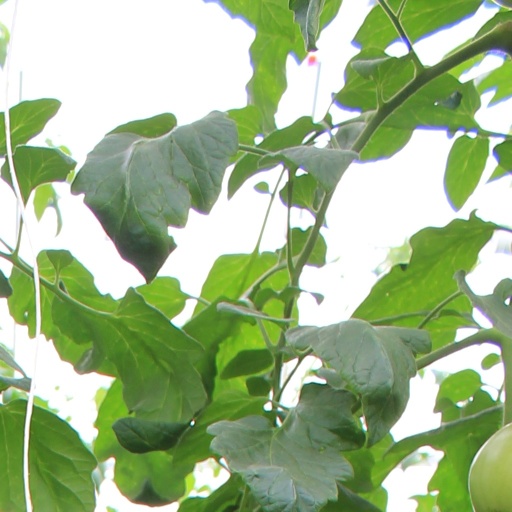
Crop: tomato